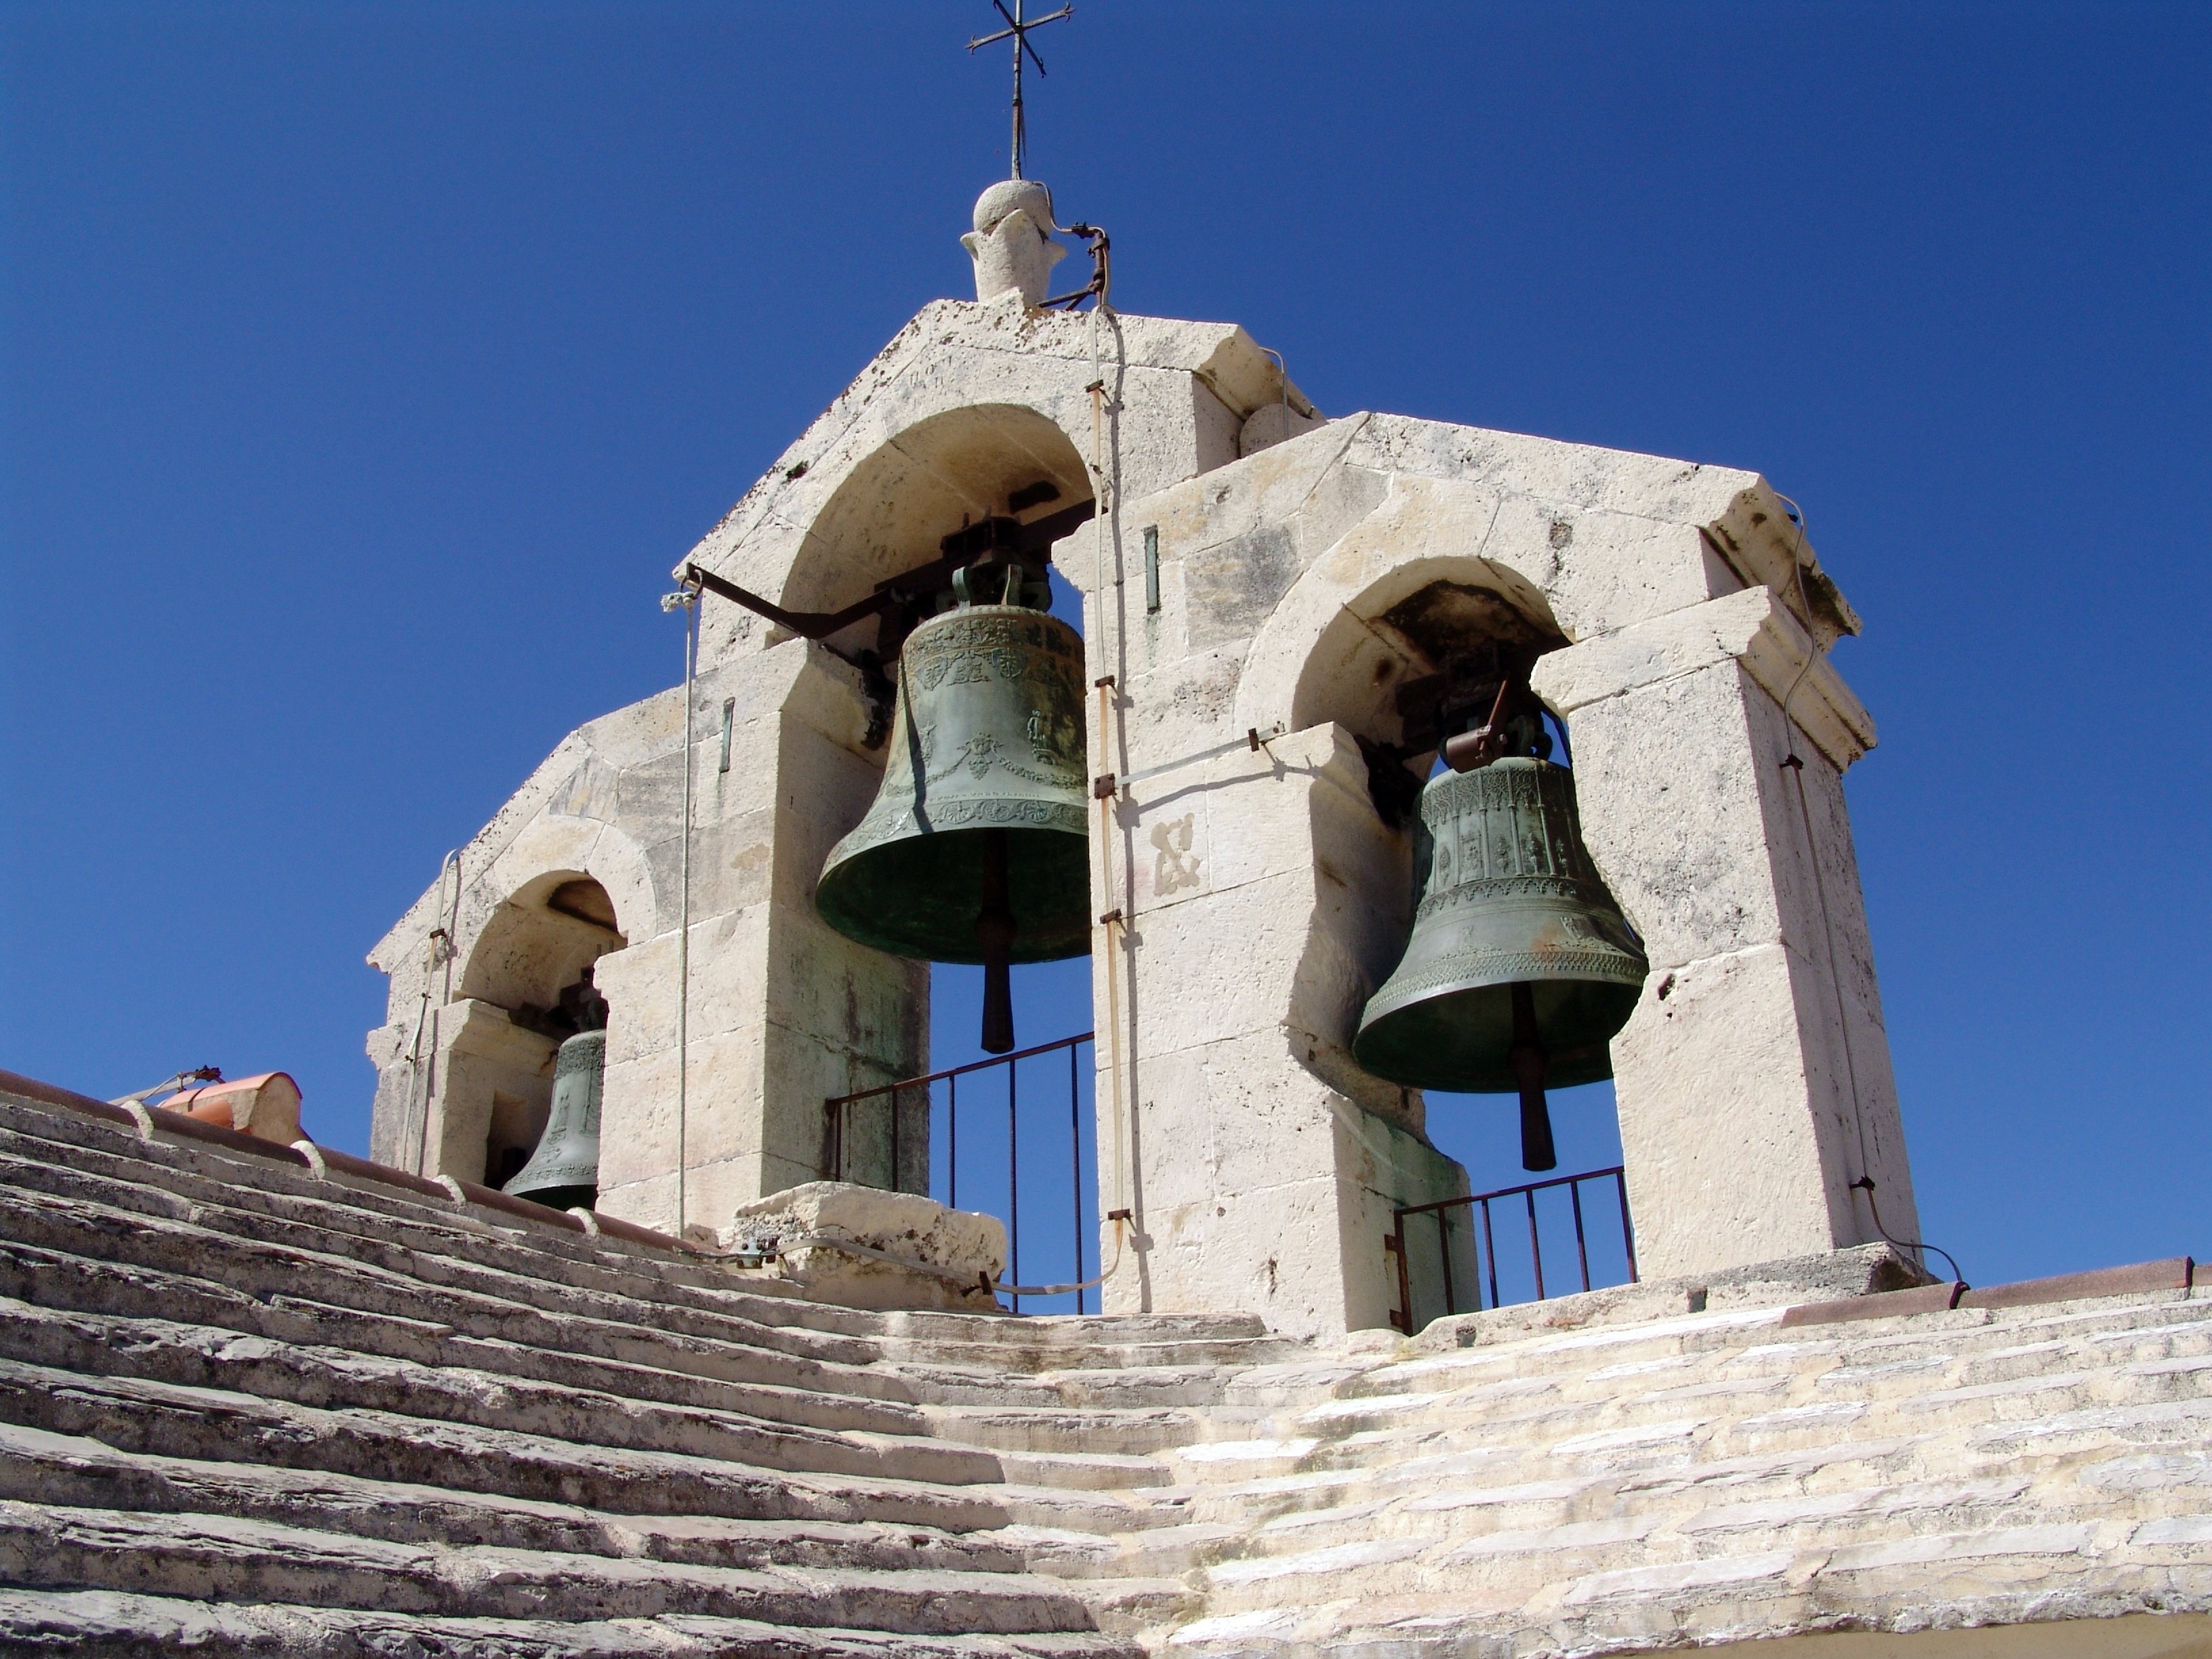
building, tower, landmark, church, chapel, place of worship, church bell, bell tower, temple, monastery, bells, hvar, historic site, ancient history, fortress church